Which point is corresponding to the reference point?
Reference image:
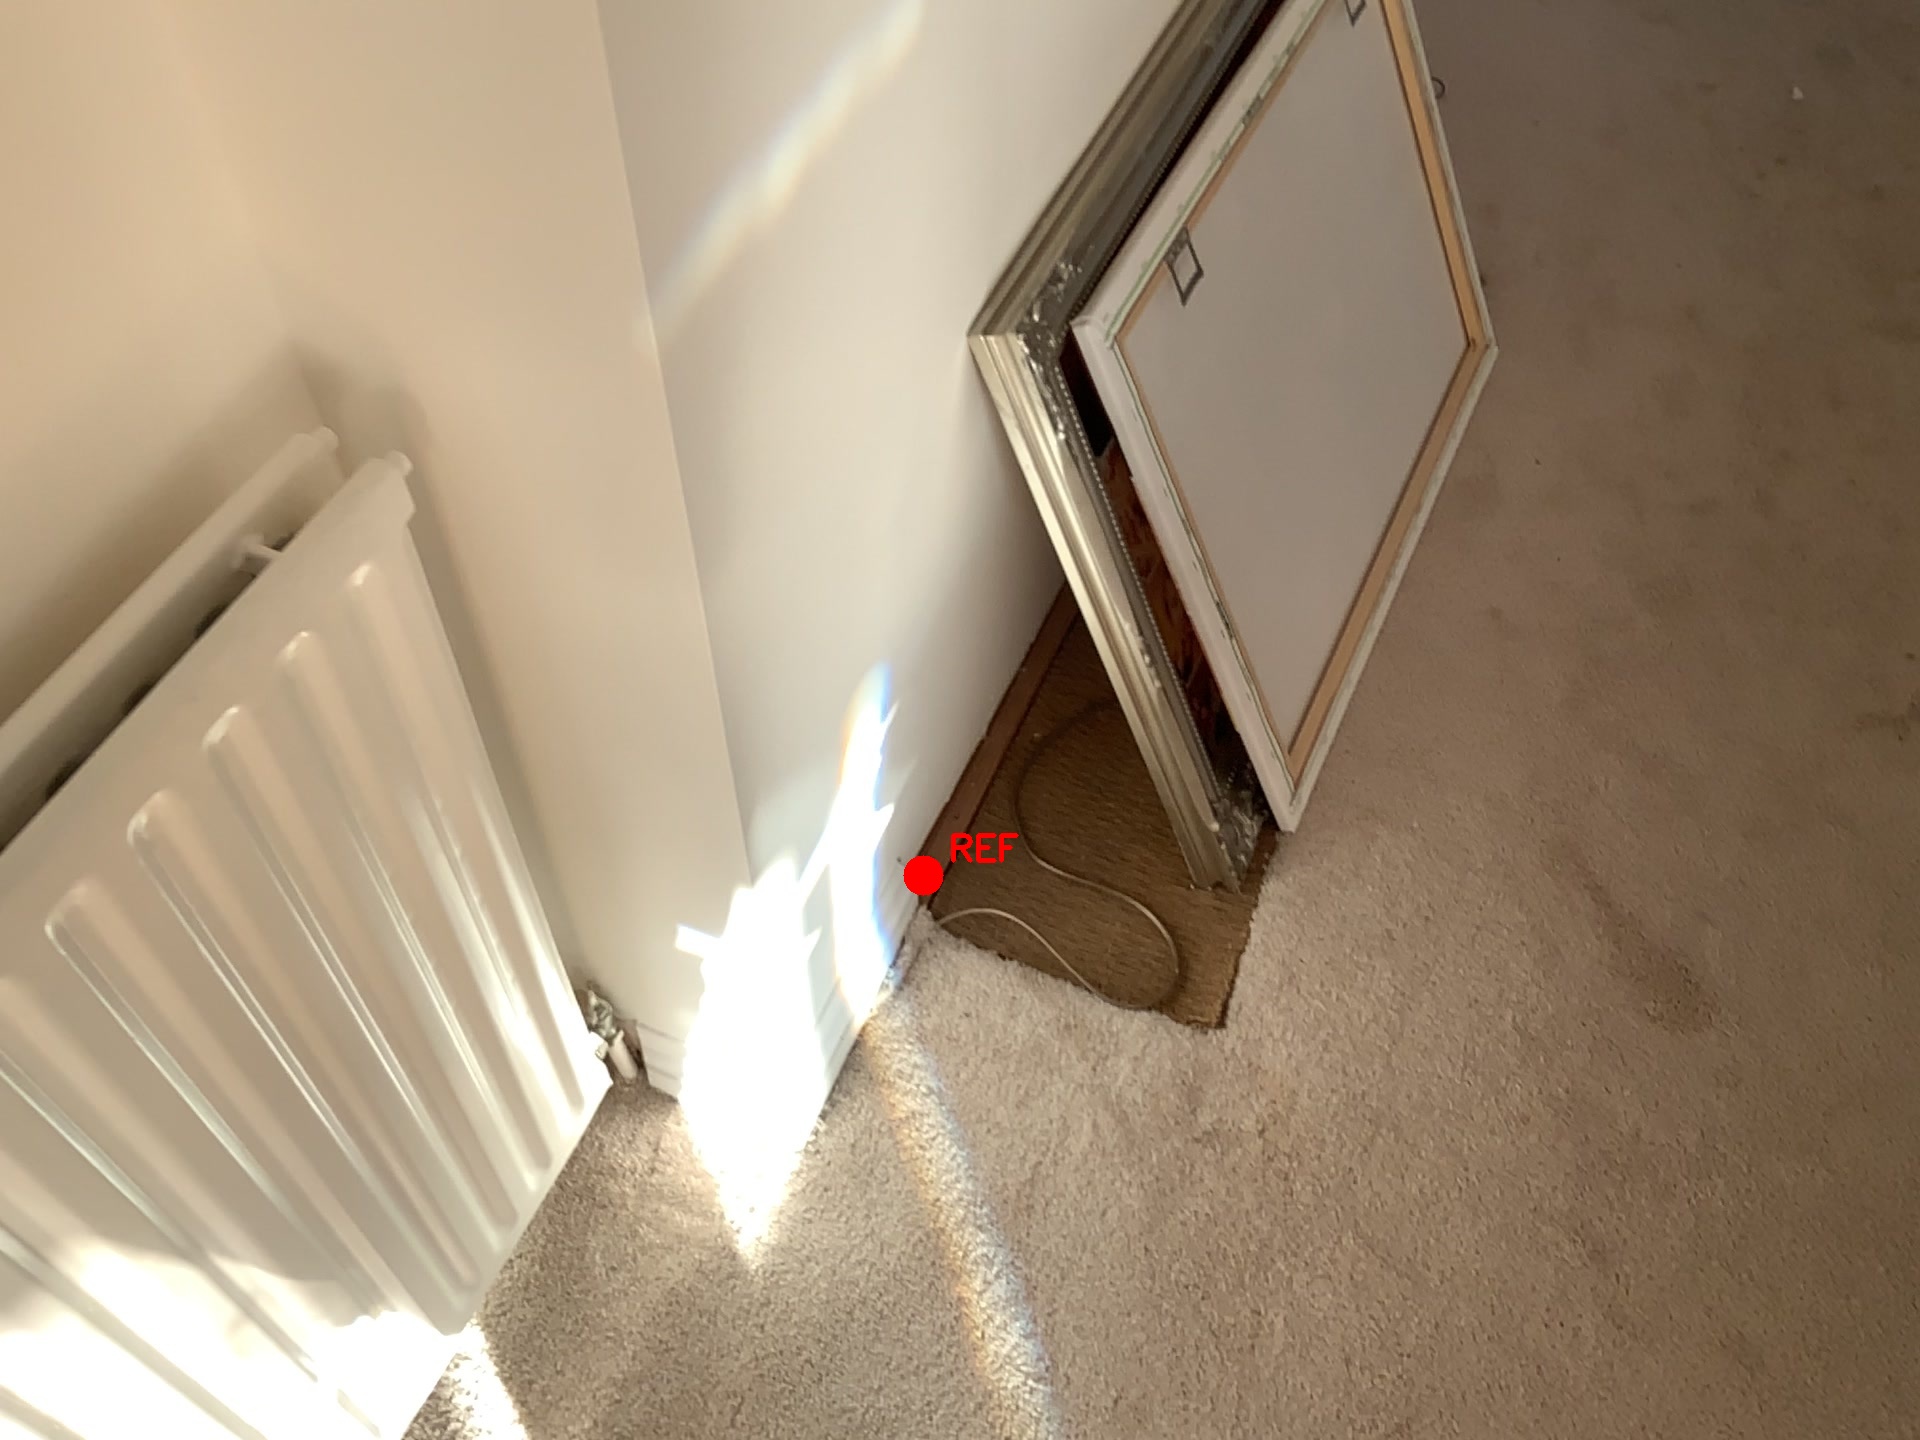
Option image:
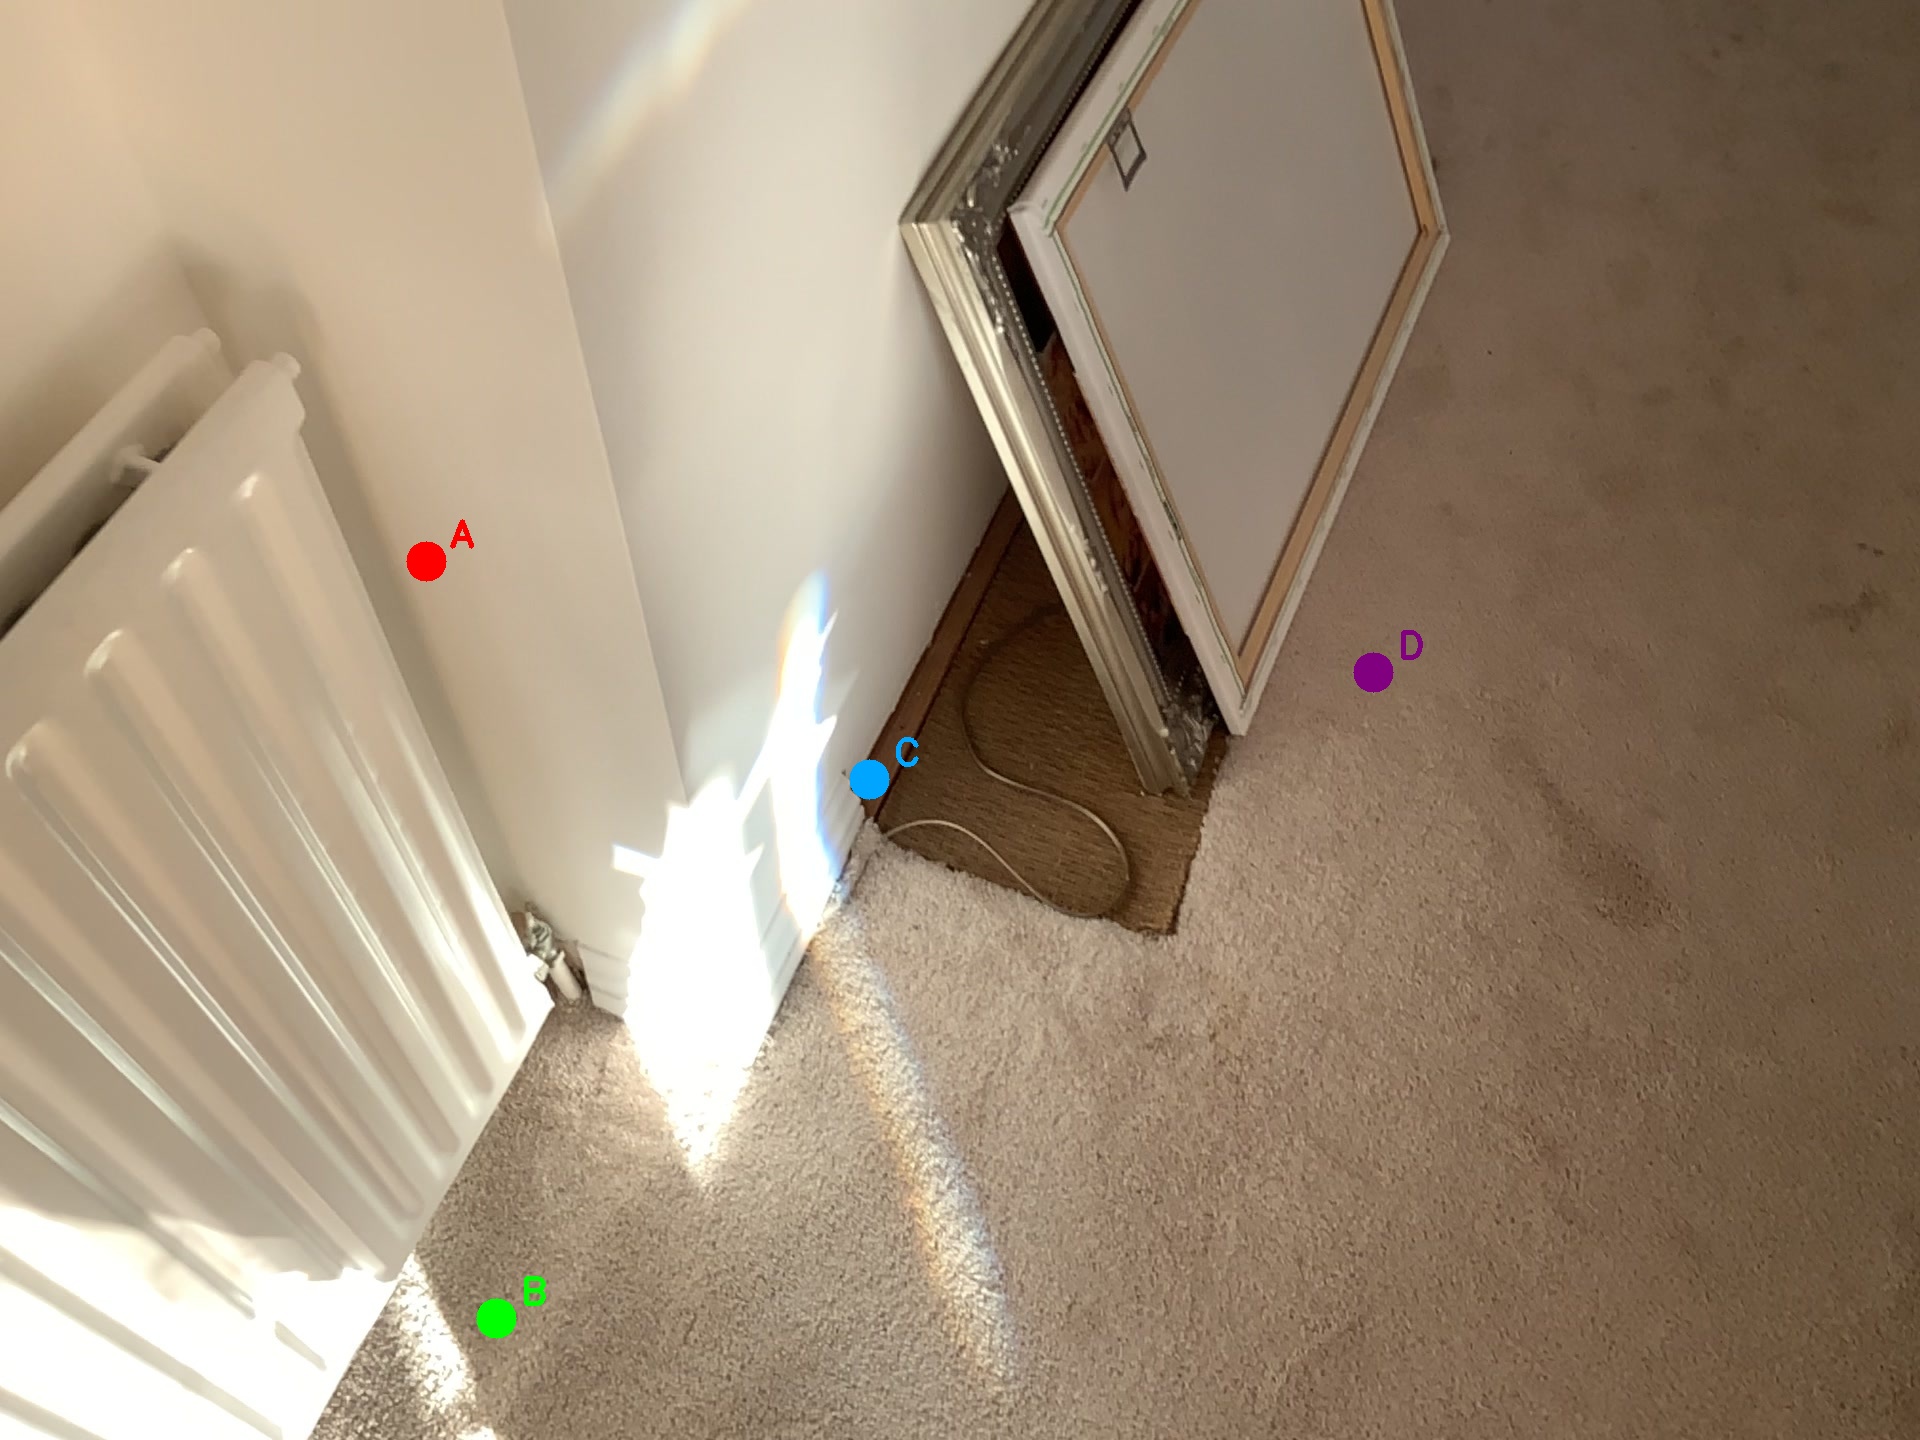
Choices:
Point A
Point B
Point C
Point D
Answer: (C)